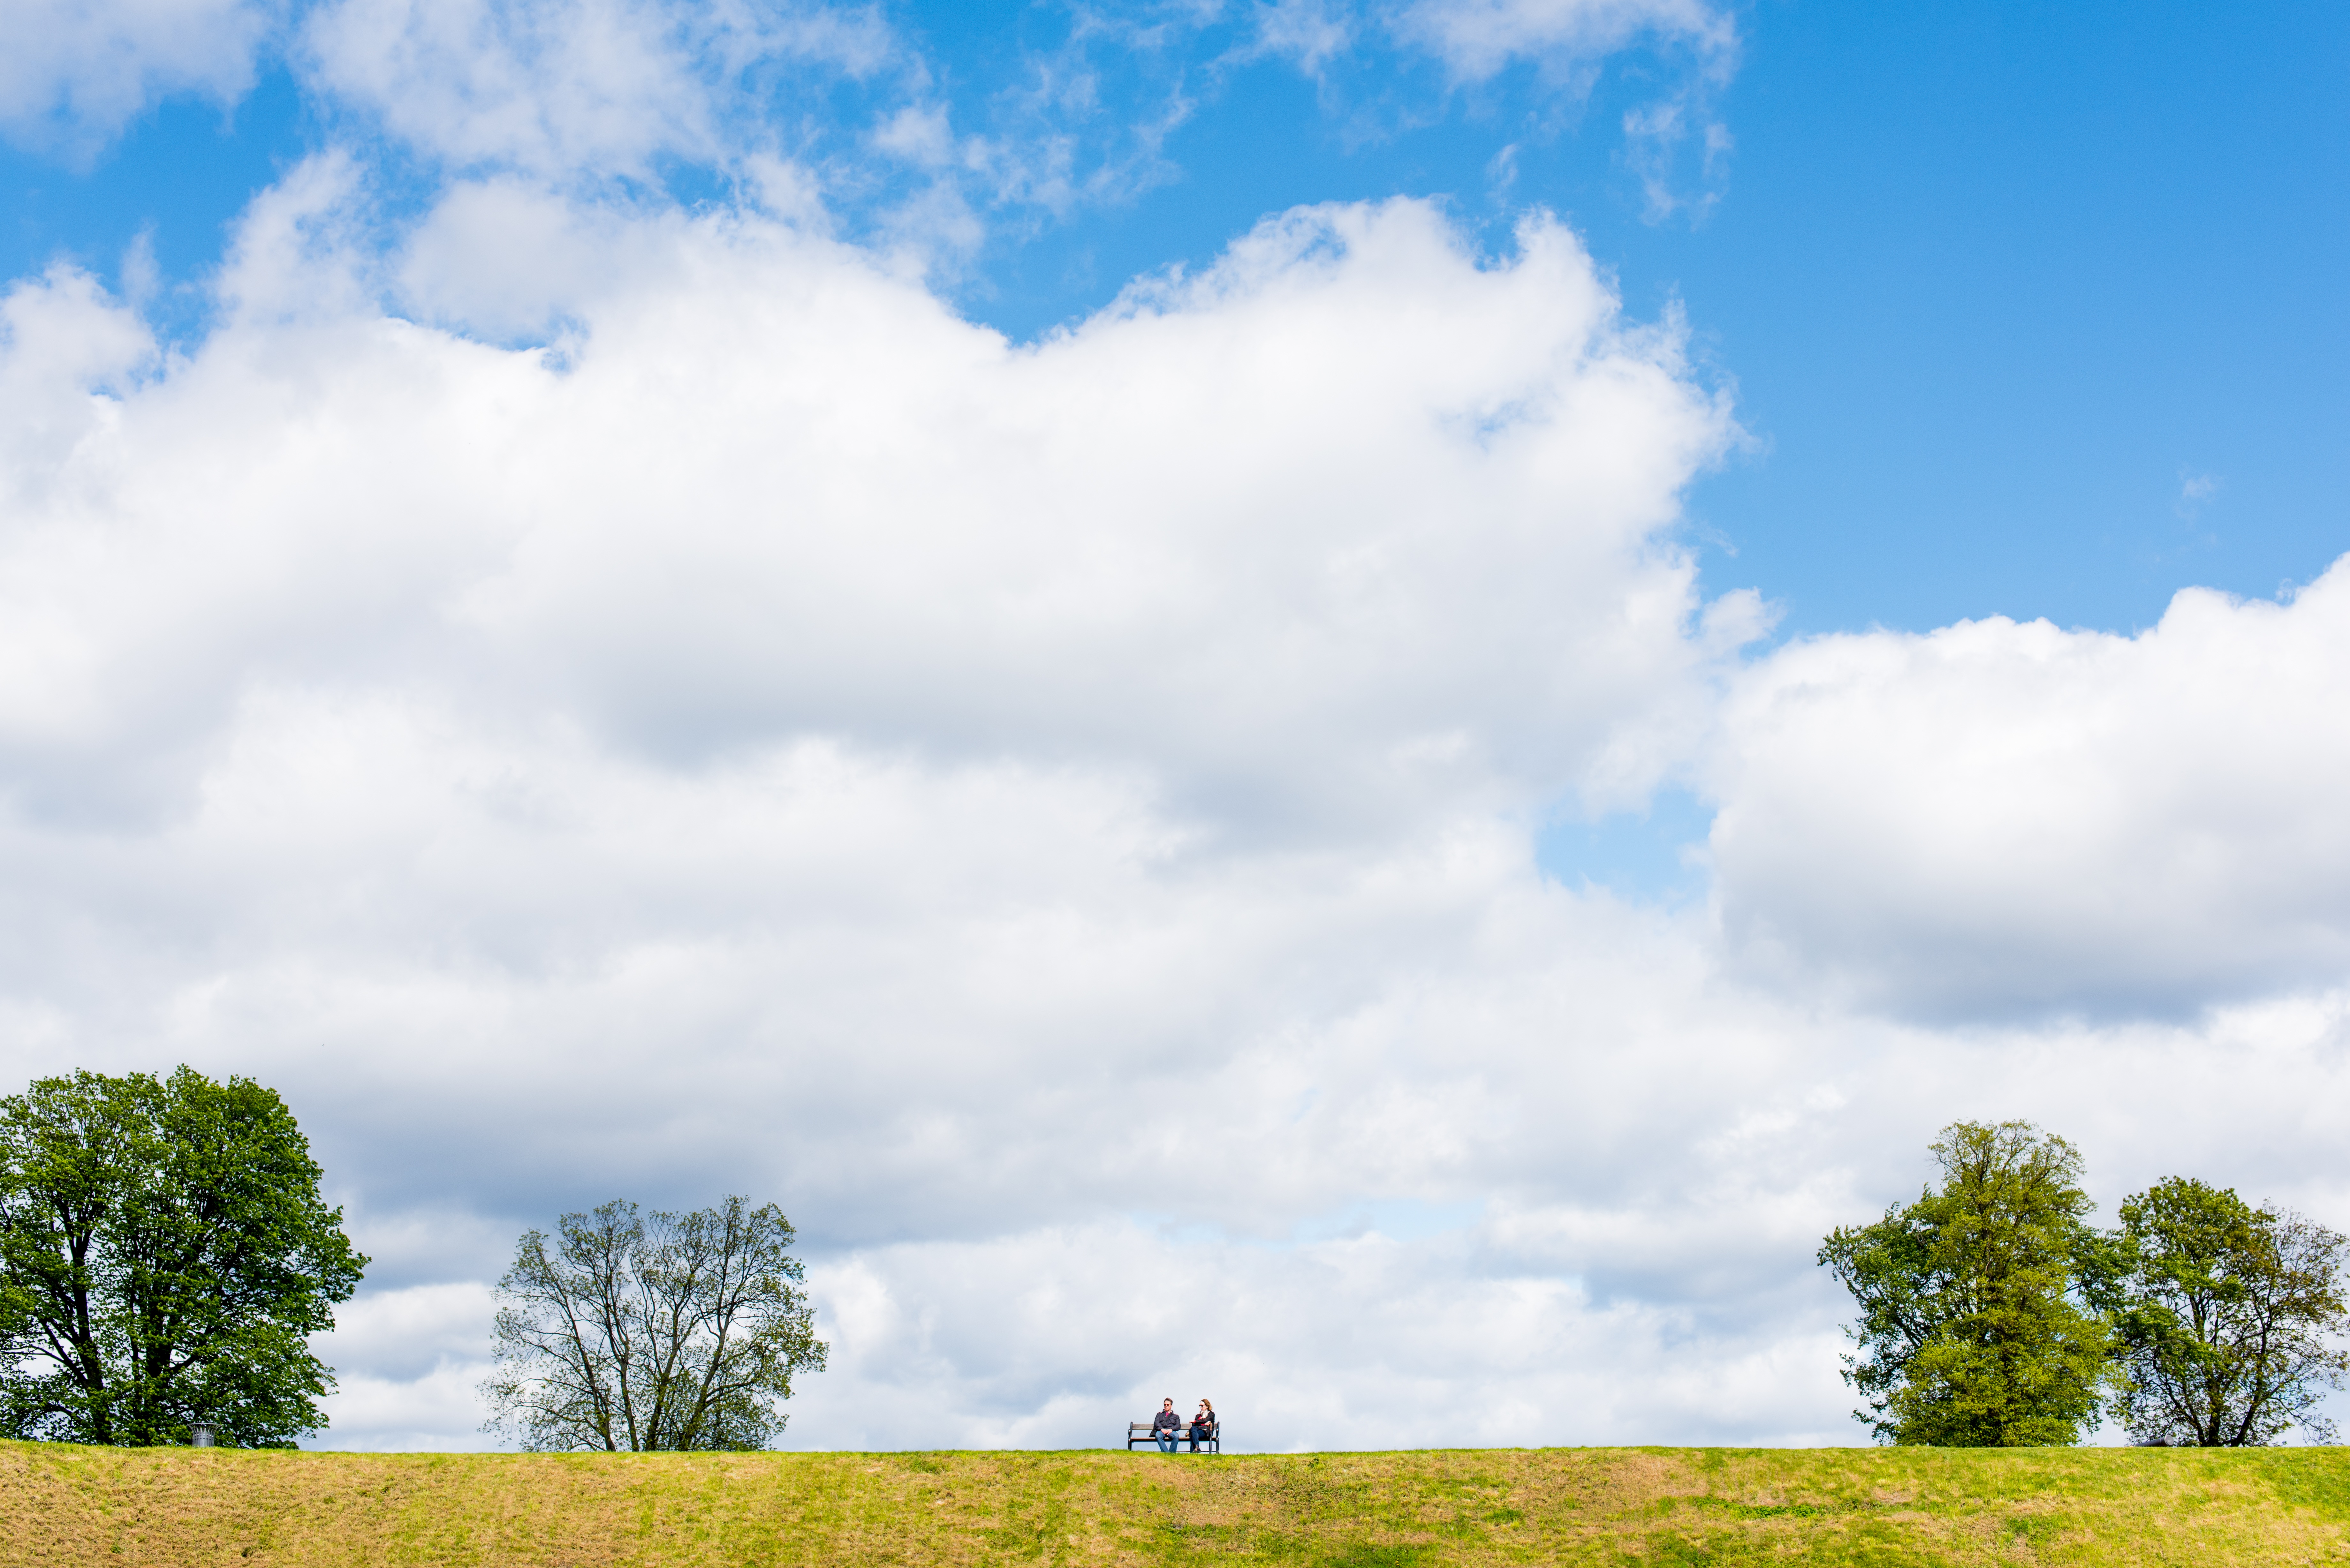
landscape, tree, nature, grass, horizon, cloud, plant, sky, bench, field, meadow, prairie, countryside, sunlight, hill, view, summer, pasture, sitting, cumulus, two, plain, farmland, cloudscape, agricultural, trees, grassland, habitat, filed, ecosystem, persons, rural area, meteorological phenomenon, grass family, woody plant